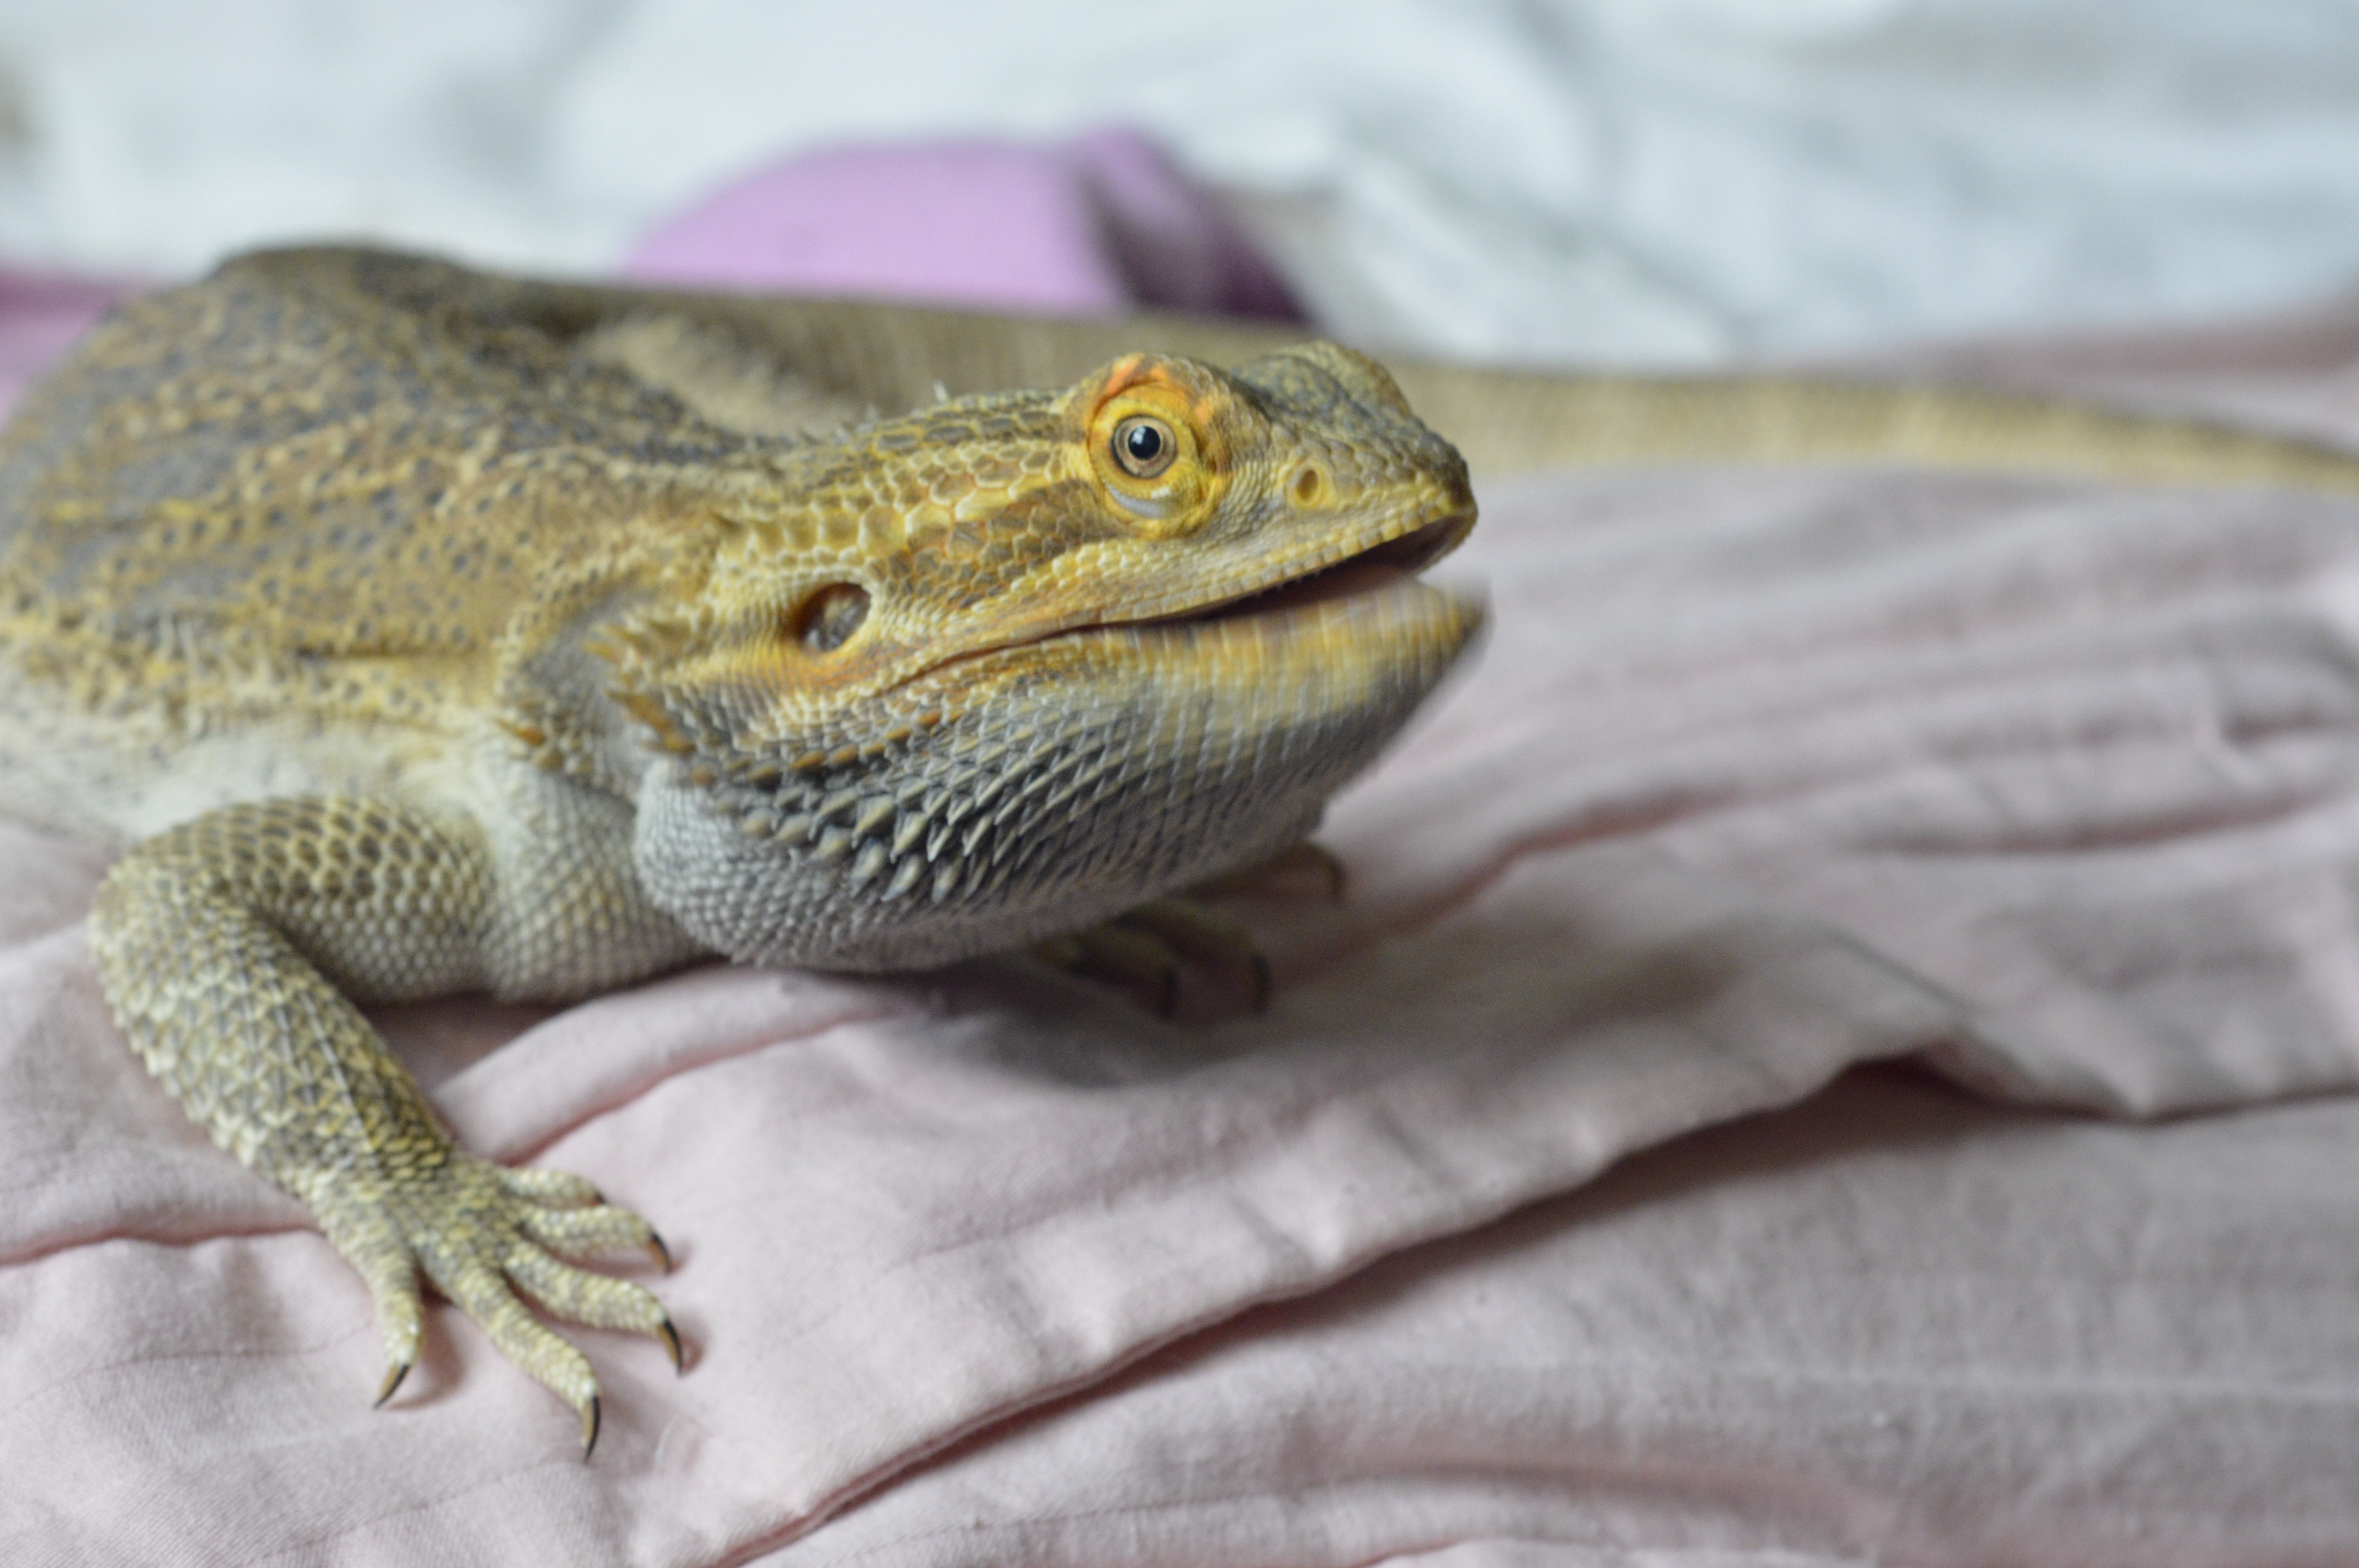
wildlife, pet, reptile, fauna, lizard, bearded dragon, close up, talking, vertebrate, dragon, scaly, bearded, pogona, intelligent, scaled reptile, lacertidae, persuading